Volkswagen ID.4

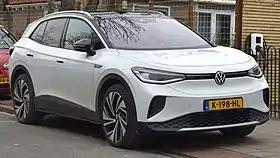
2020 Volkswagen ID.4 Pro

The Volkswagen ID.4 and Volkswagen ID.5 are battery electric compact crossover SUVs produced by Volkswagen. Based on the MEB platform, the ID.4 is the second model of the Volkswagen ID. series. The production version of the ID.4 debuted in September 2020 as the first fully-electric crossover SUV under the Volkswagen brand, while the coupe-shaped variant of the ID.4 (akin to the Audi Q8 Sportback e-tron) is marketed as the Volkswagen ID.5 and was presented in November 2021.